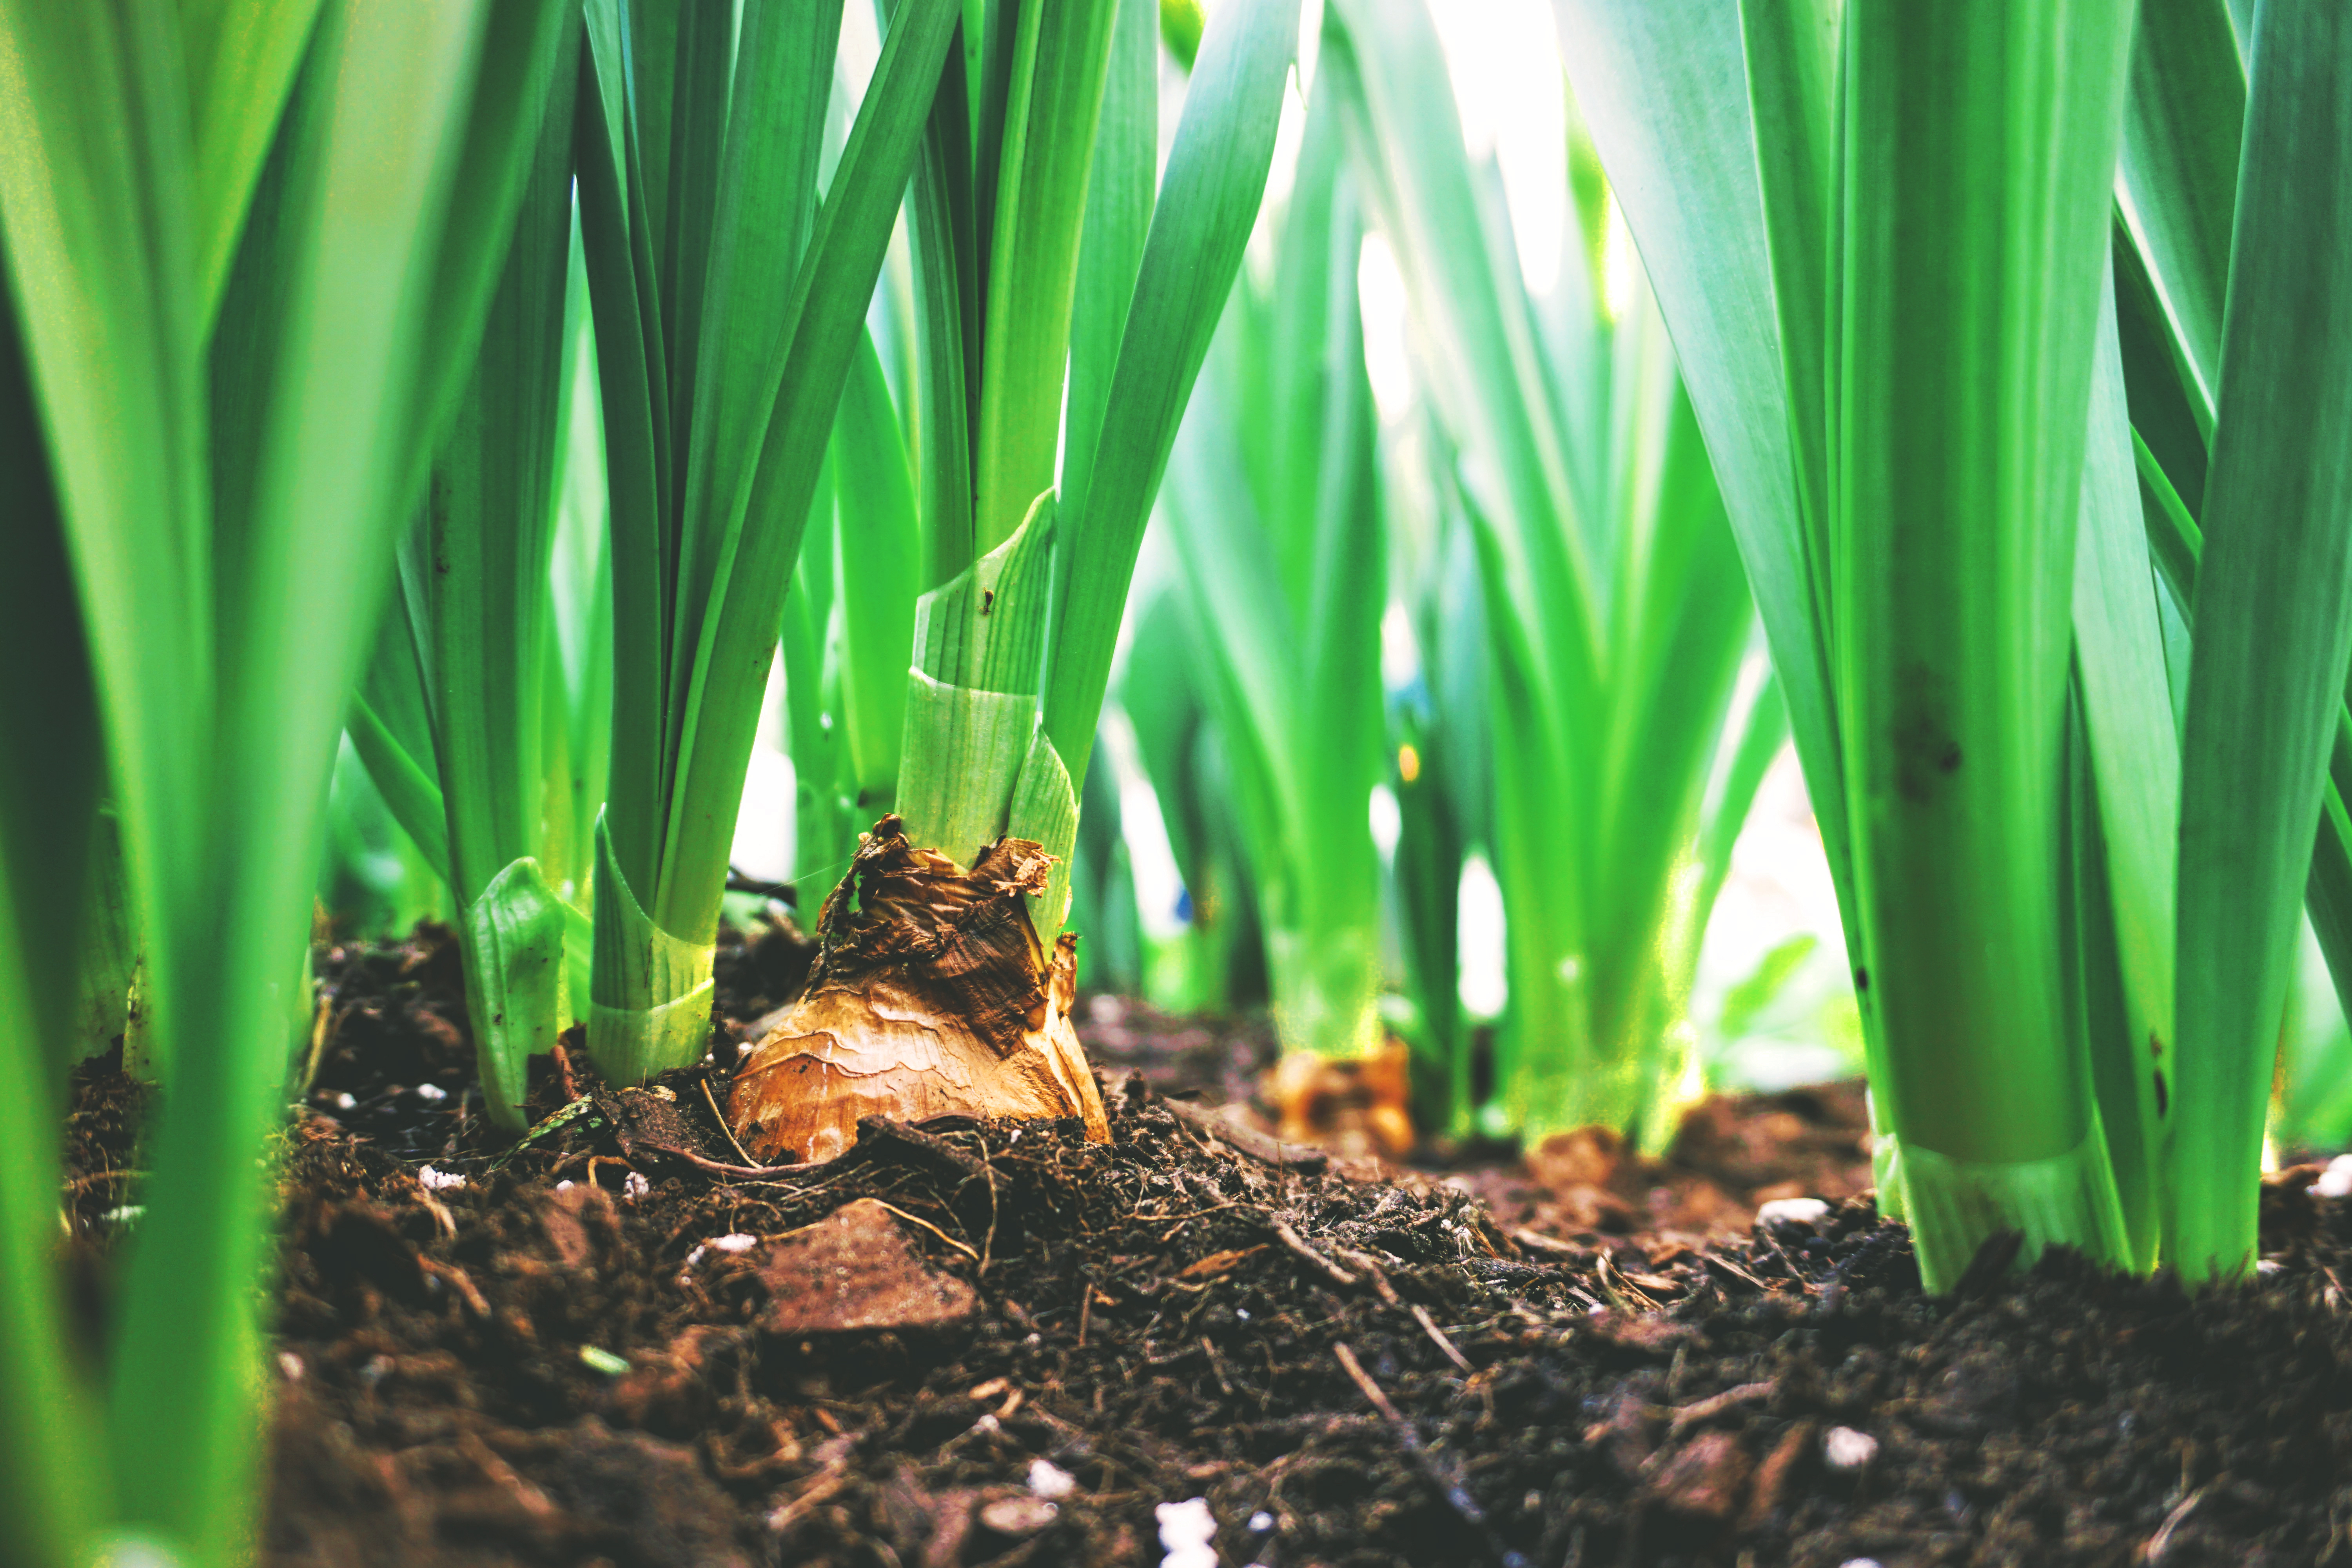
grass, plant, lawn, flower, spring, green, jungle, bulb, soil, amphibian, garden, aquarium, flower bulb, grass family, freshwater aquarium, bulb plant